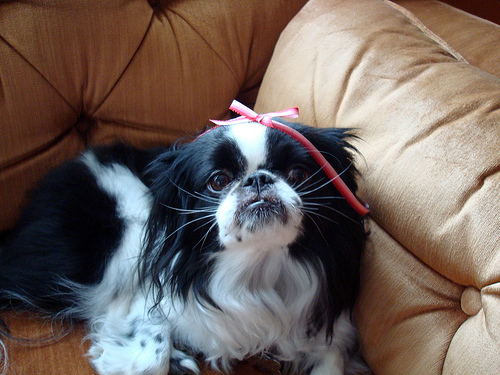
Animal: dog
Breed: japanese chin